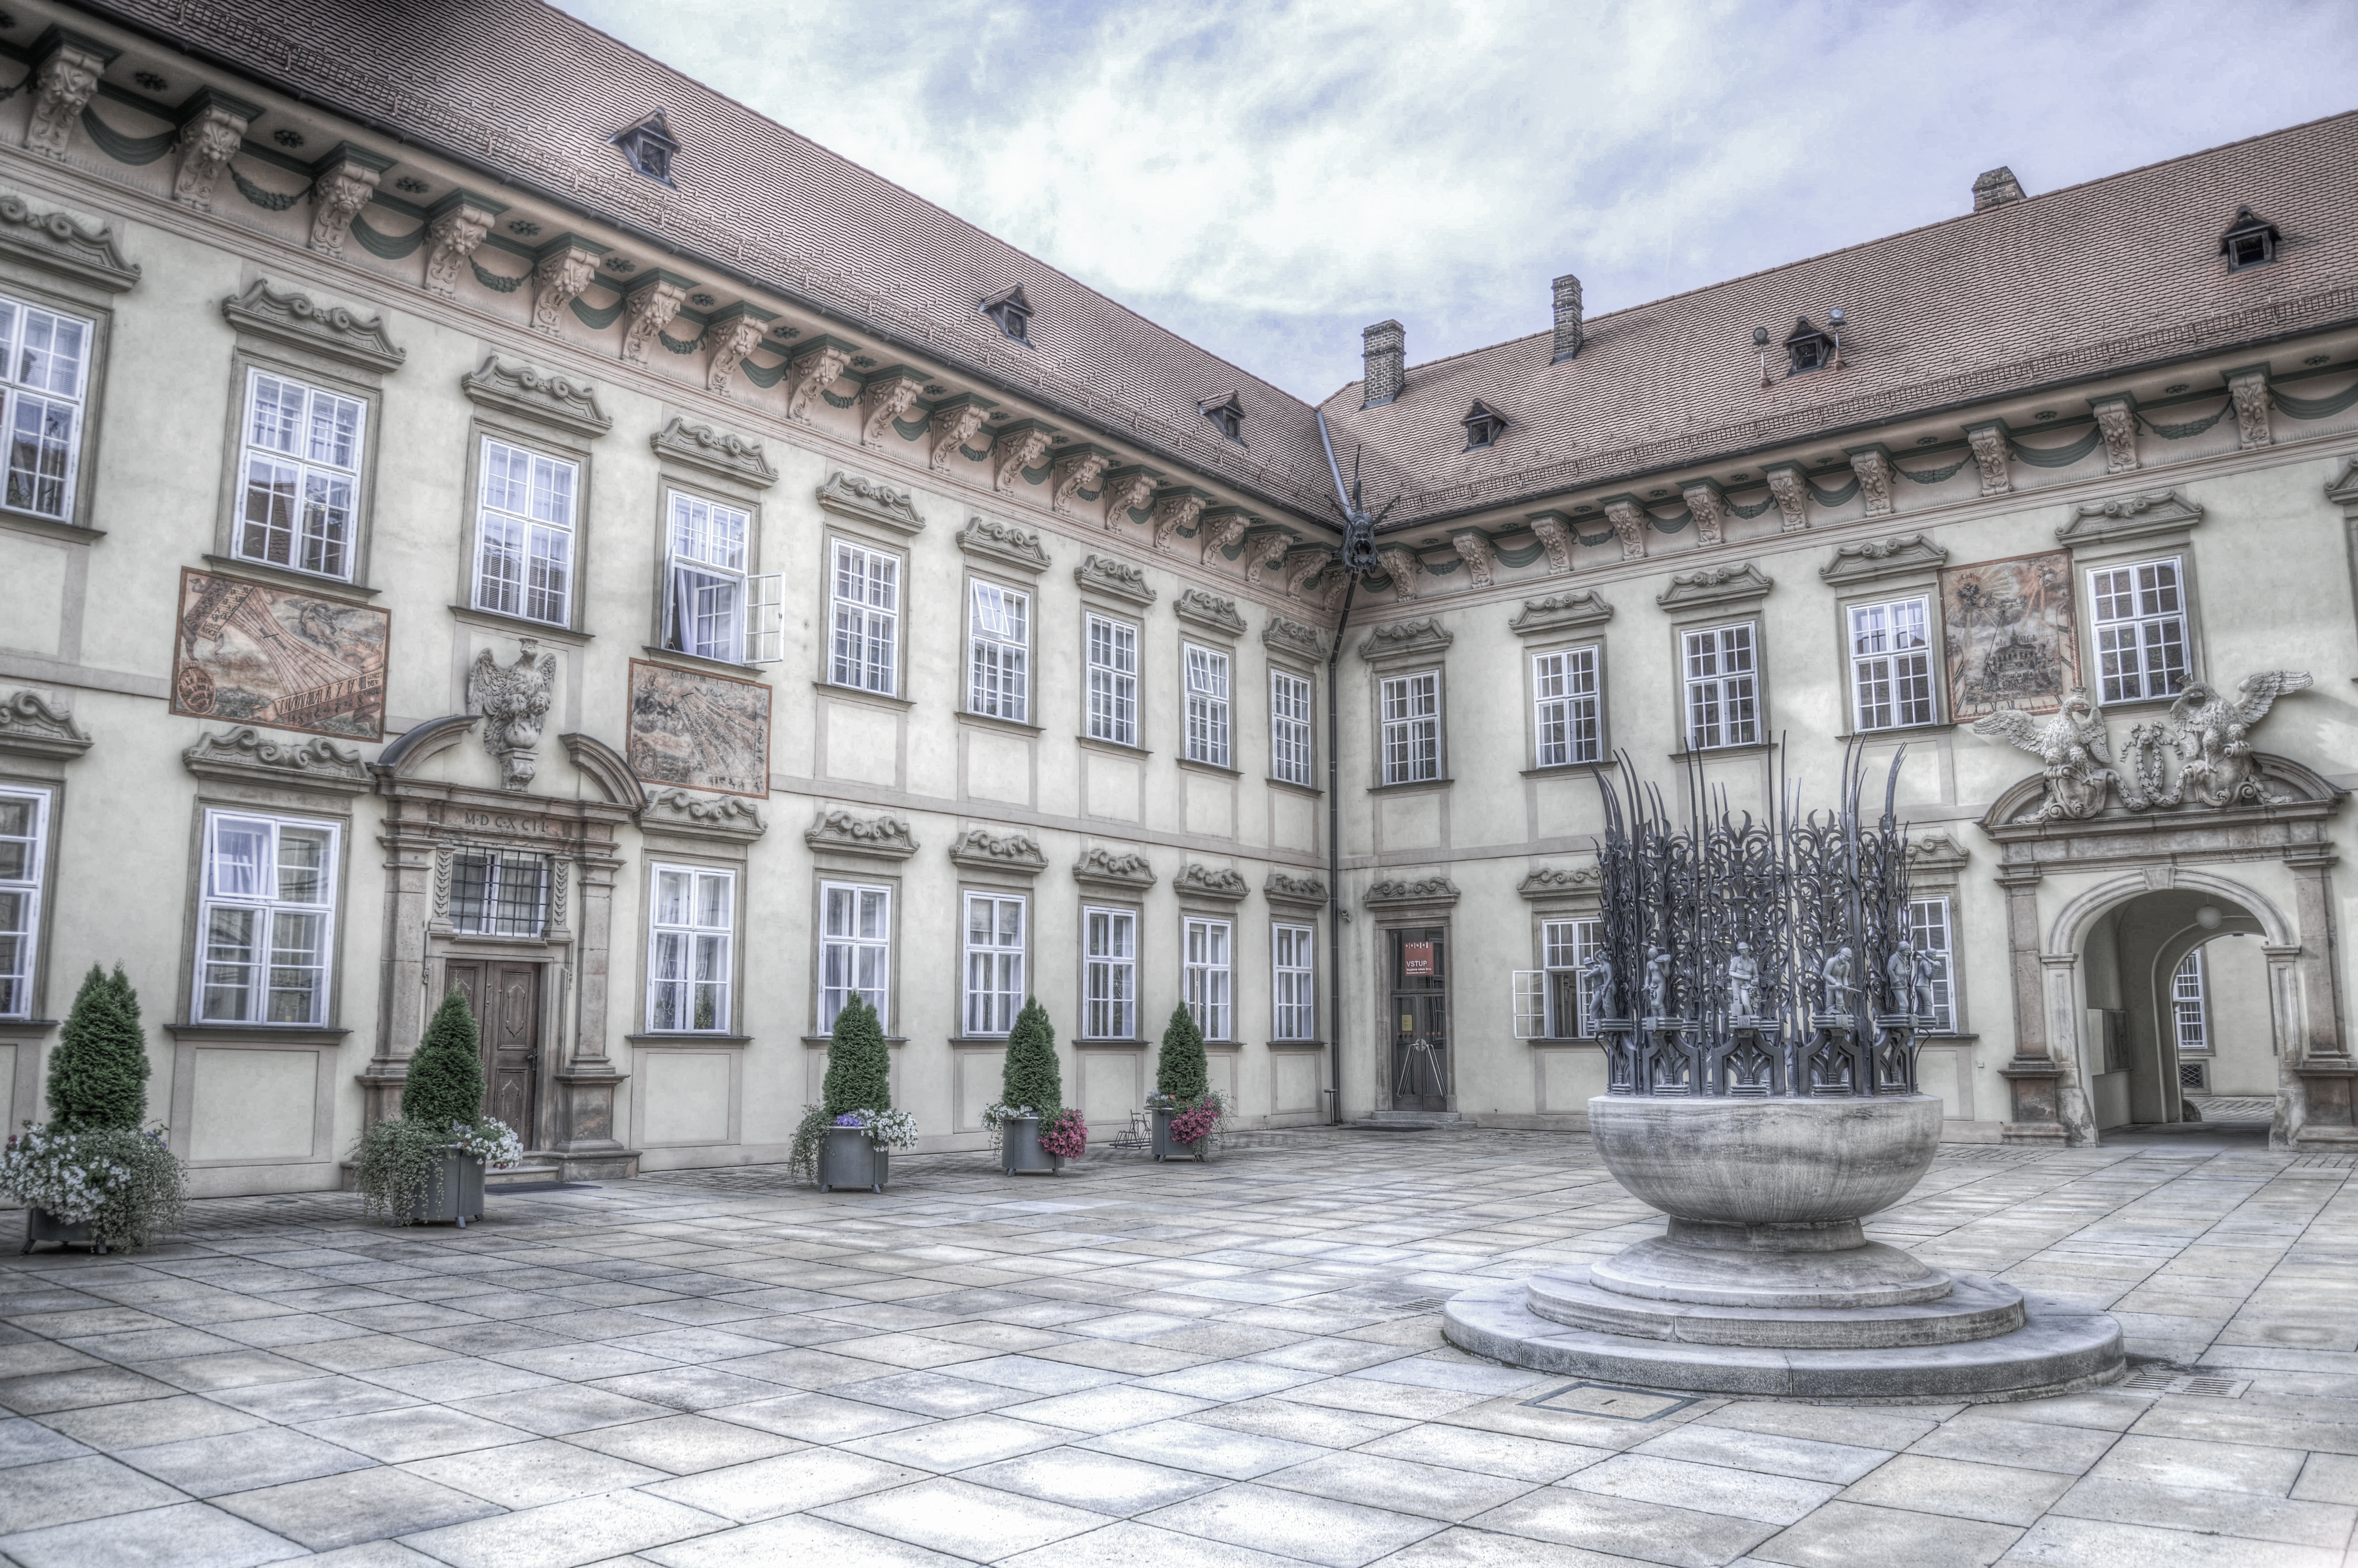
architecture, mansion, town, building, palace, old, city, urban, monument, travel, europe, plaza, square, landmark, facade, property, sightseeing, exterior, historic, tourism, hdr, courtyard, synagogue, history, town square, arcade, tourist attraction, estate, czech, brno, tours, classical architecture